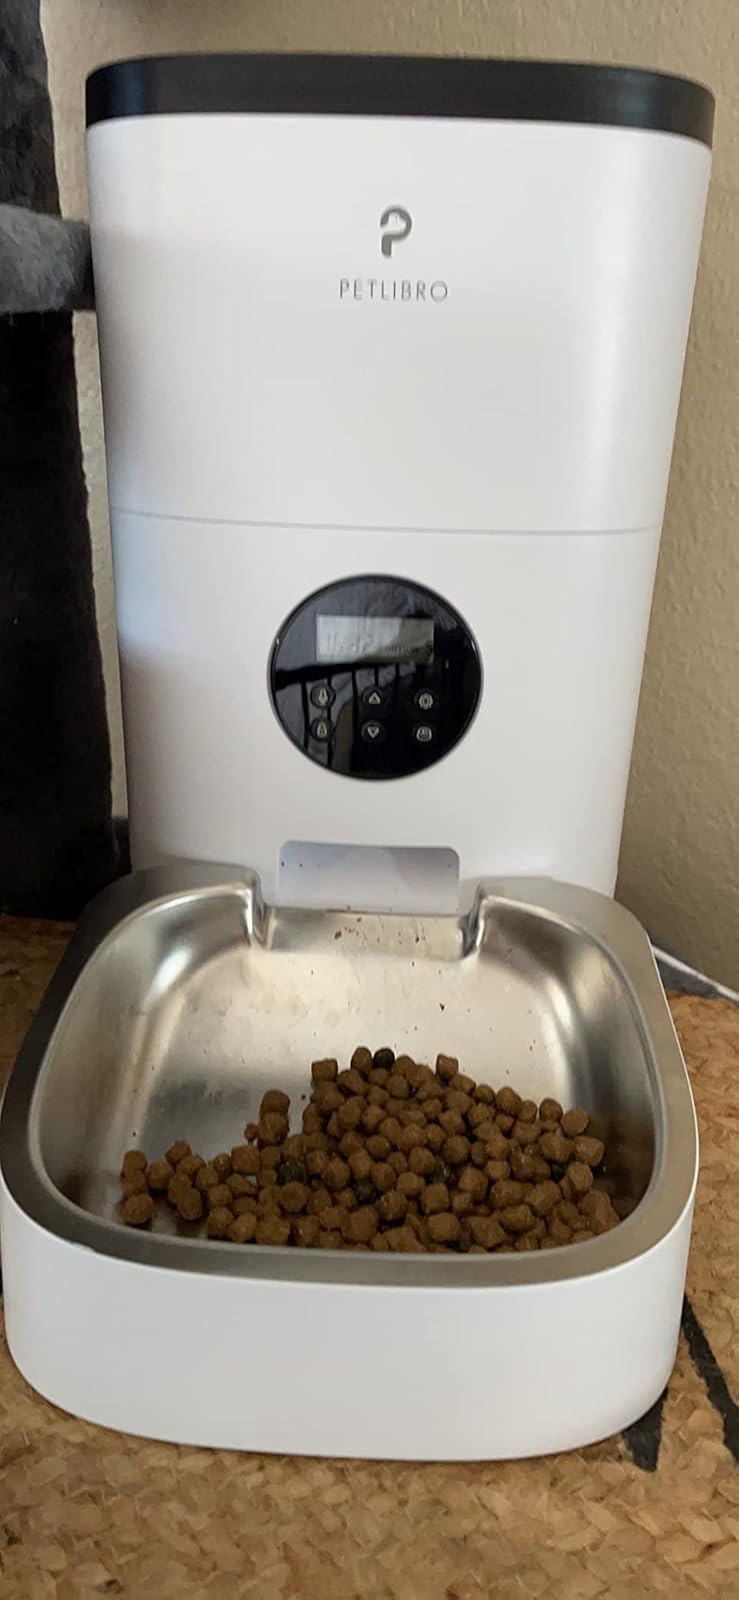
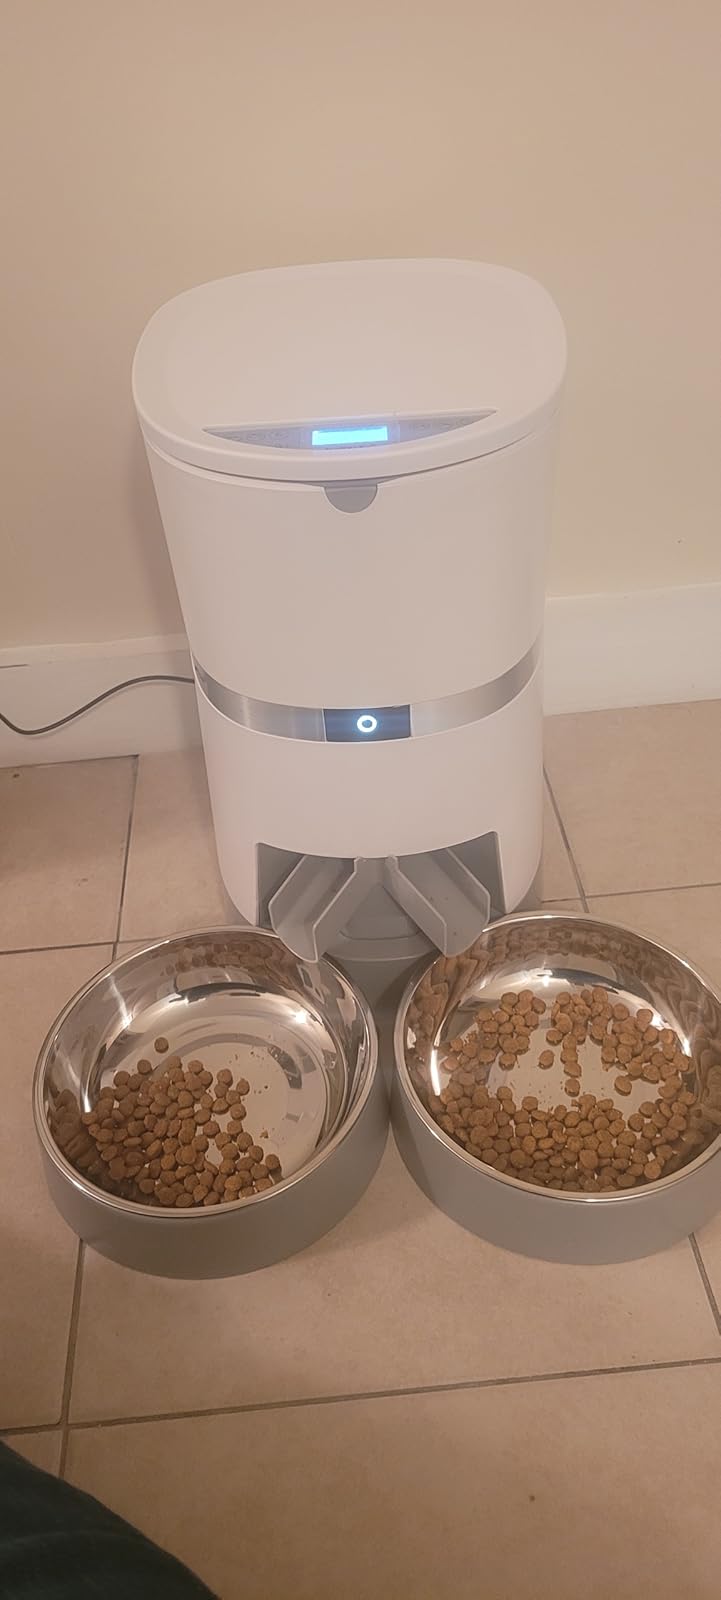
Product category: items_feeder
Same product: no